Balloki Headworks

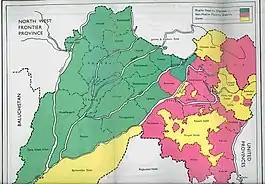
The districts of Punjab prior to partition of India

The region around Balloki was part of the Indus Valley Civilization, with archaeological sites nearby. Village Balloki was founded by the Sandhu Jutt tribe, who were loyalists of the Mughal Empire. The village became a key center for agriculture, trade, and commerce in the 16th-18th centuries. During the Sikh rule (18th-19th centuries), village Balloki remained an important agricultural hub and was known for its cotton and wheat production.